Aleksandar Marković (conductor)

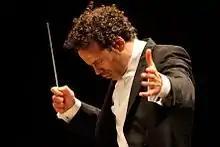
Aleksandar Markovic

Aleksandar Marković (born in Belgrade, 7 August 1975) is a Serbian conductor.